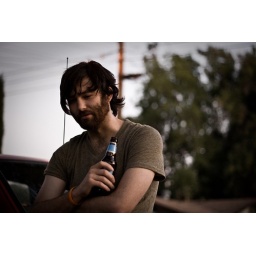
Drinking under the street lamp